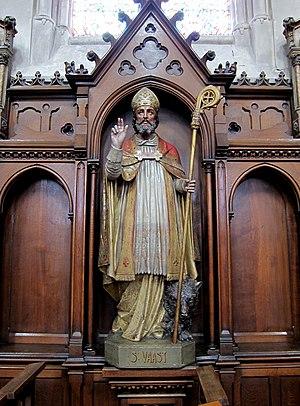
Statue de Saint Vaast dans l'église Saint Vaast de Wambrechies (Nord).
Saint Vaast en normand et picard, ou saint Waast en picard également et wallon, ou Sint-Vaast en néerlandais, saint Vedast sous une forme savante issue du latin Vedastus, voire Wedastus, ou saint Gaston en français, Foster en anglais est un évêque de la Gaule franque. Il est le saint patron d'Arras et de son diocèse, et il est fêté le 6 février.